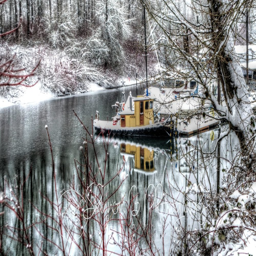
taken during a snow storm at a marina .